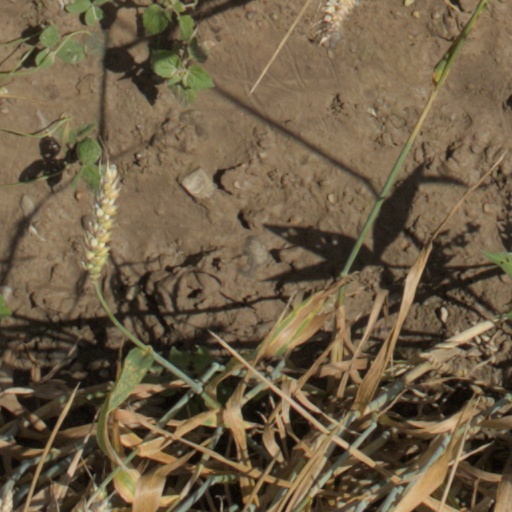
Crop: wheat